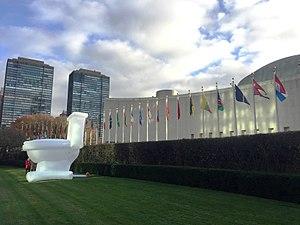
Le 19 novembre est le 323ᵉ jour de l'année du calendrier grégorien, le 324ᵉ en cas d'année bissextile. Il reste 42 jours avant la fin de l'année.